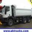
Label: truck